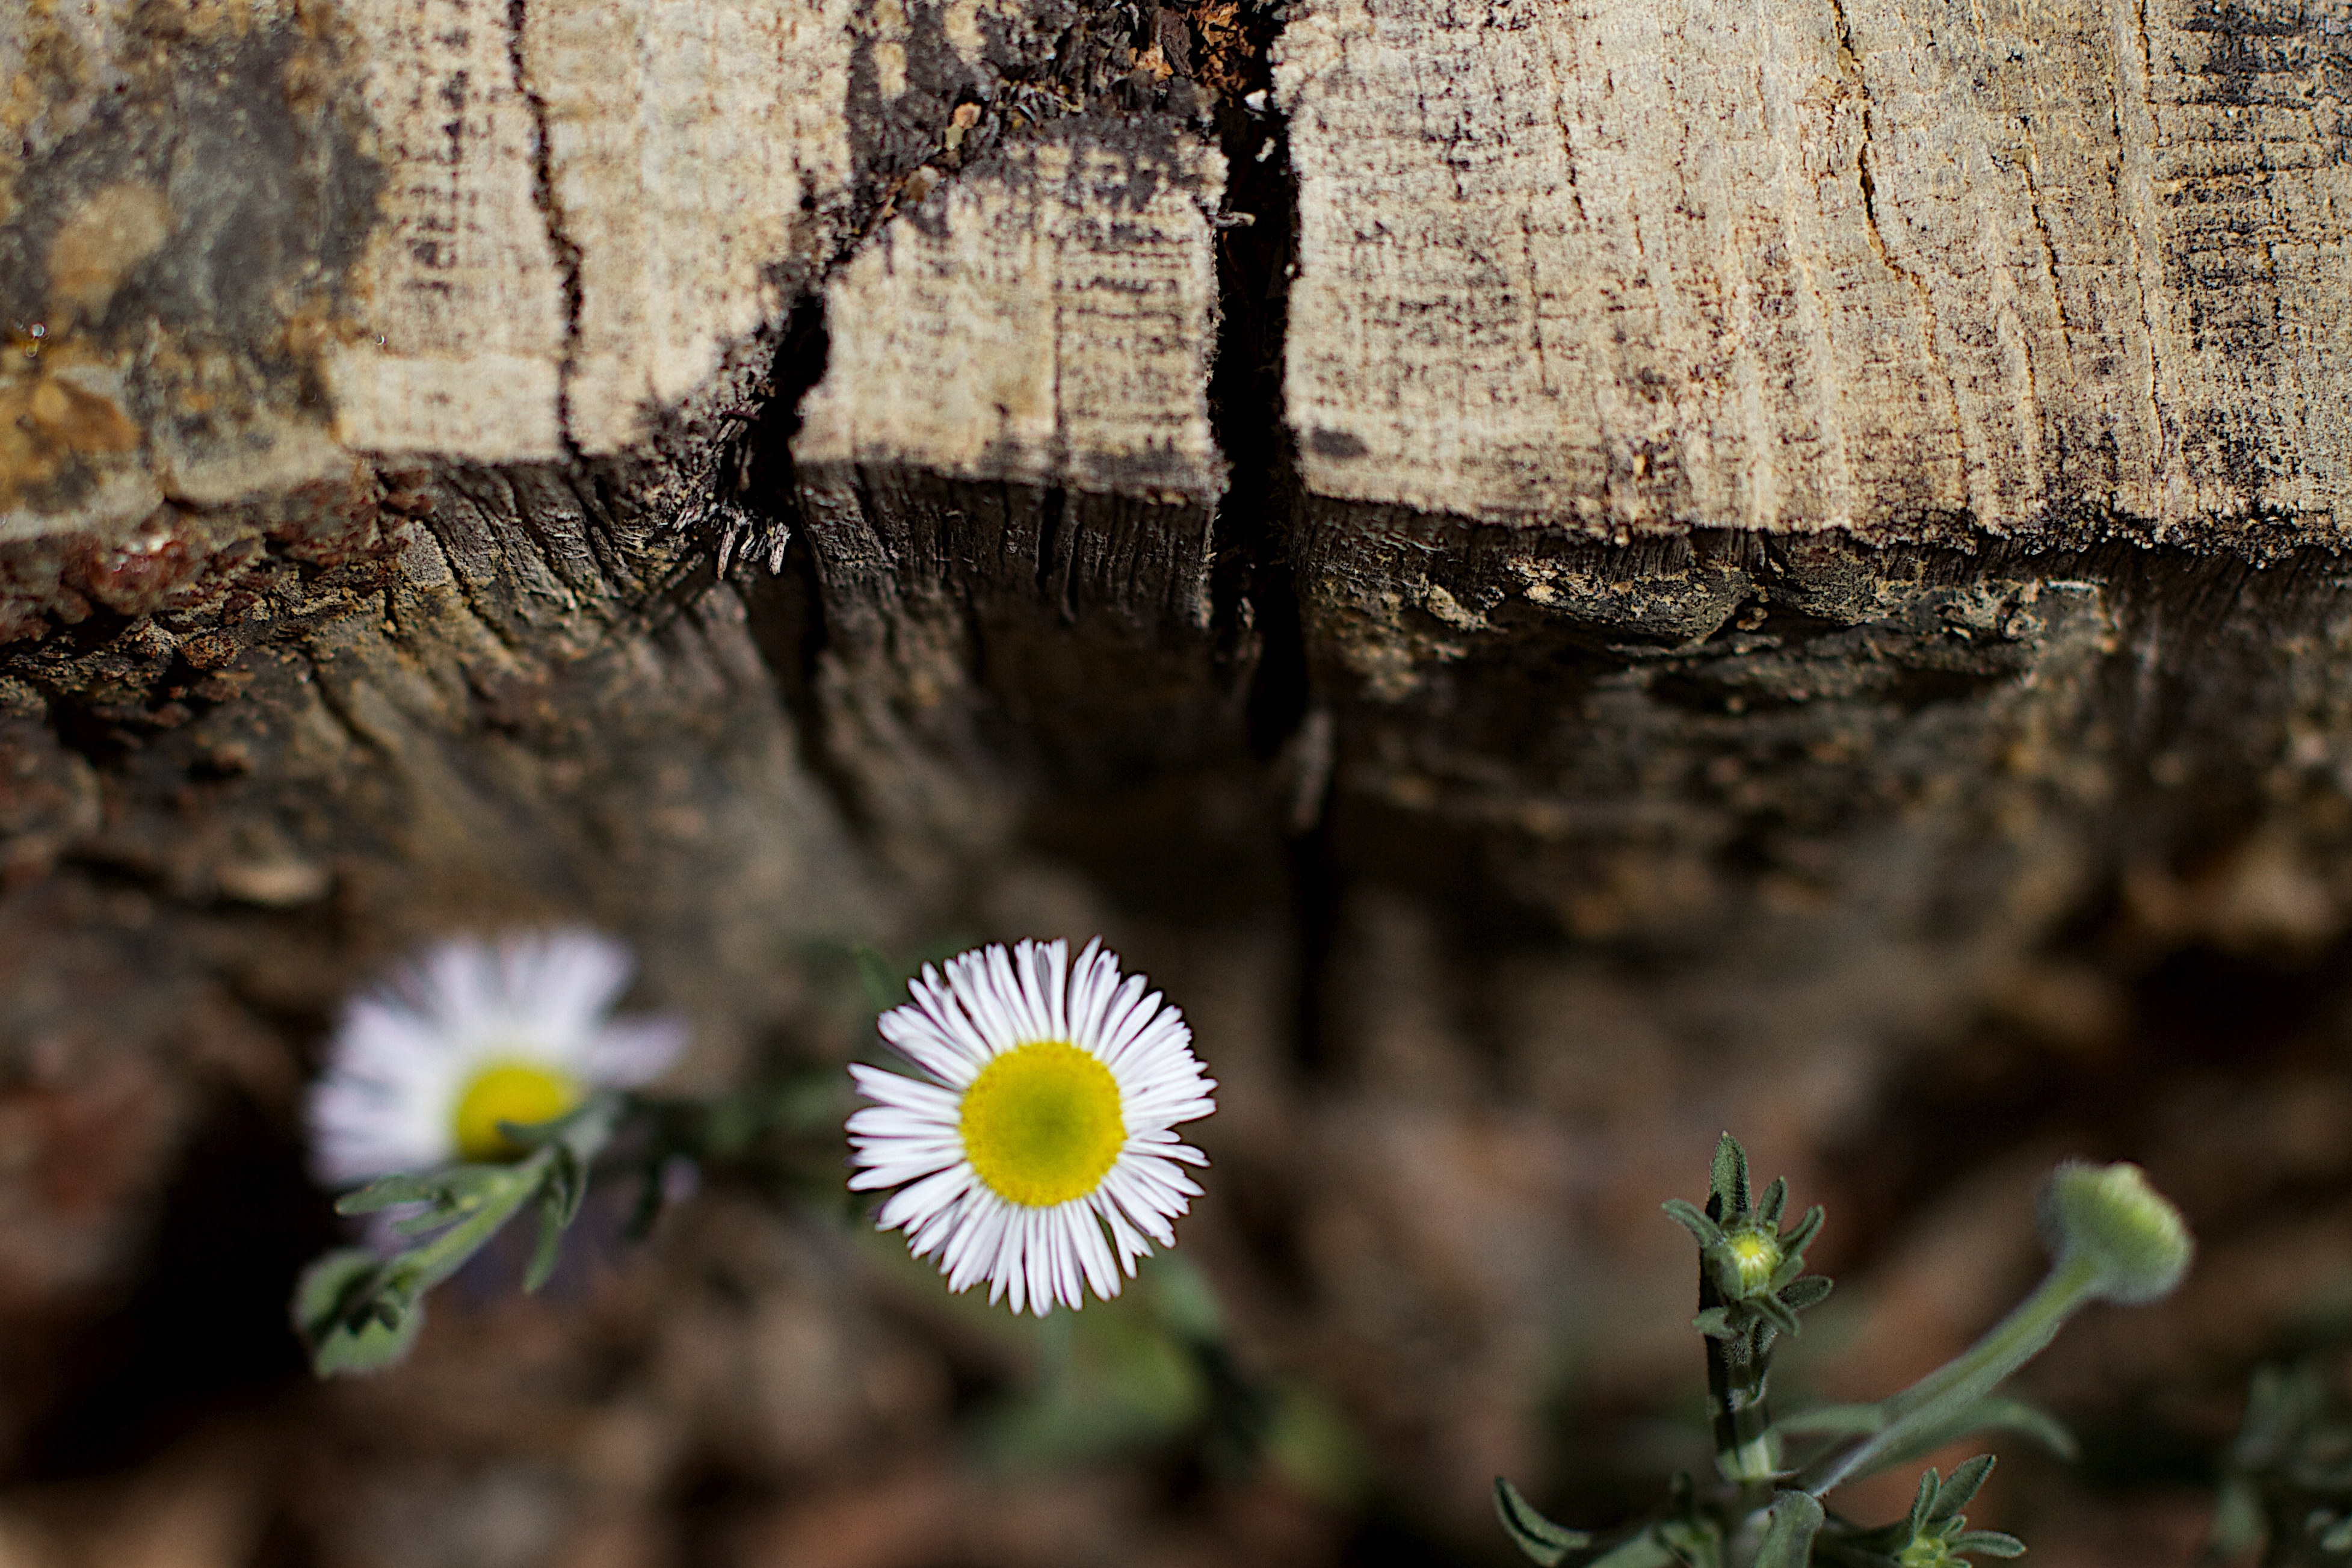
tree, nature, branch, plant, photography, leaf, flower, autumn, soil, botany, flora, fauna, wildflower, close up, macro photography, flowering plant, land plant